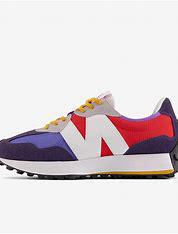
Brand: New
Model: Balance New Balance 327 Marathon